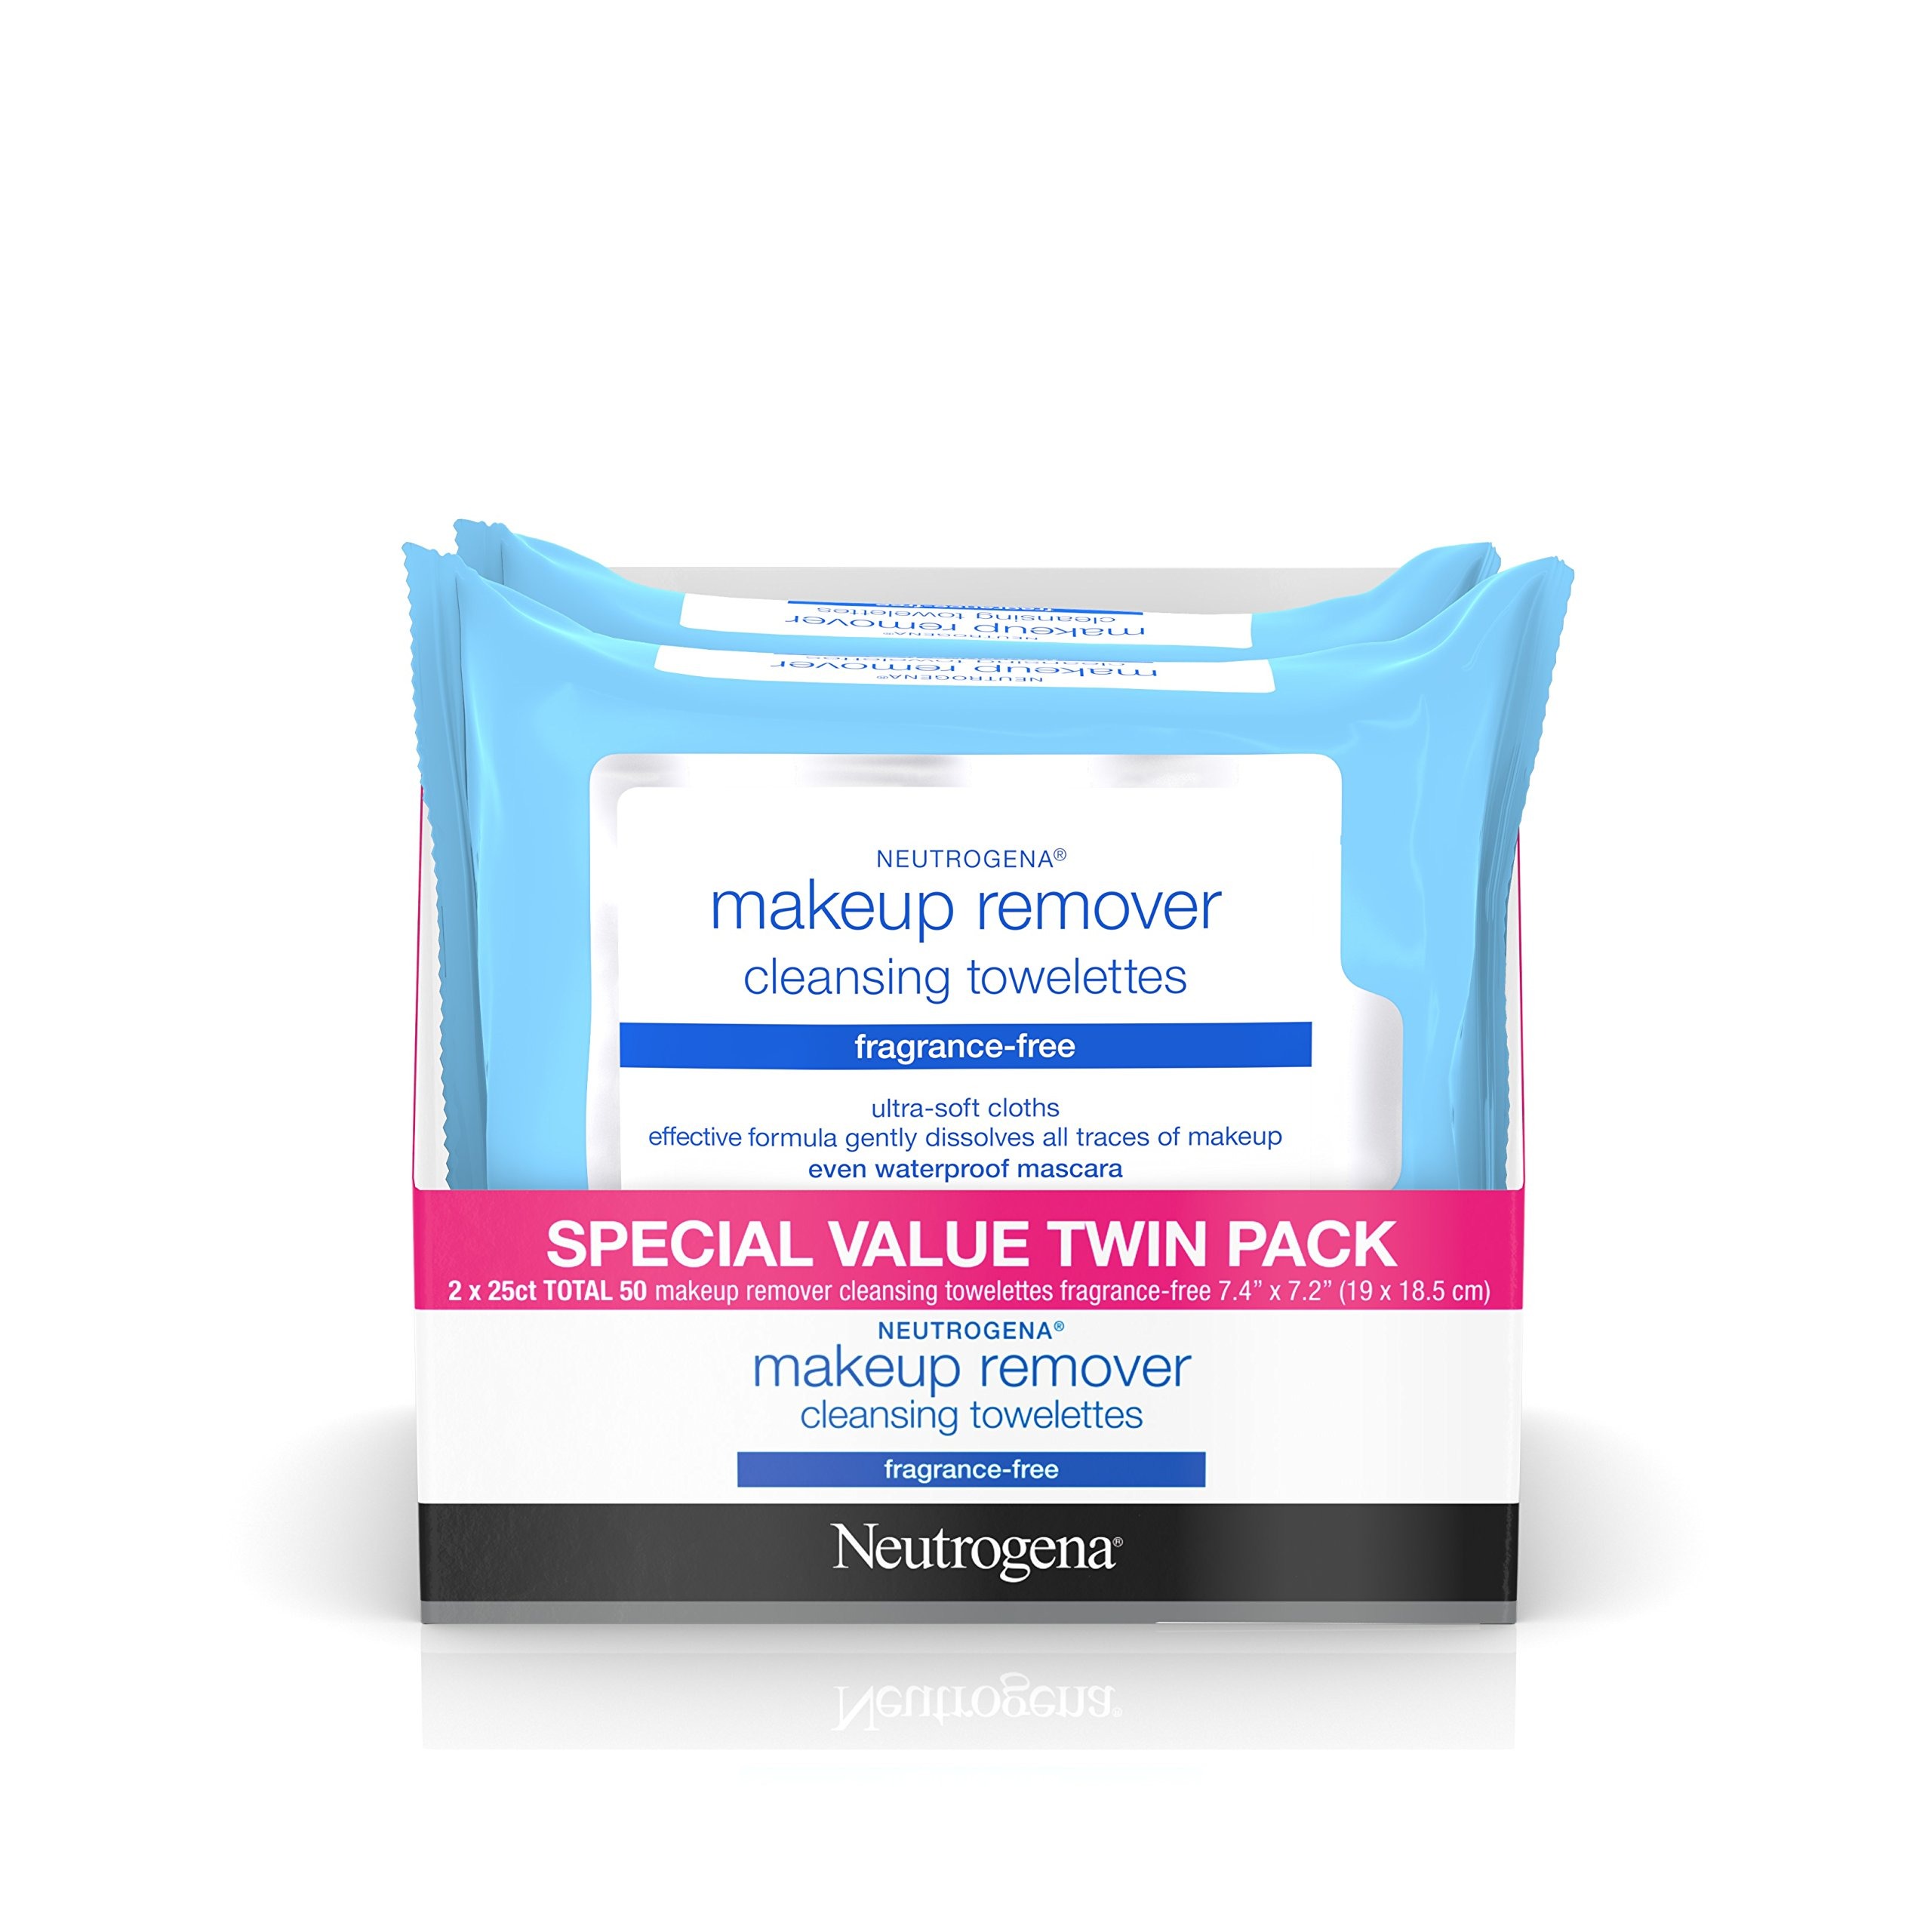
Item Name: Neutrogena Cleansing Fragrance Free Makeup Remover Facial Wipes, 25 Count, 2 Packs
Bullet Point: Makeup remover towelettes are ophthalmologist, dermatologist, and allergy tested to provide an effective facial cleansing while being gentle enough for everyday use
Value: 50.0
Unit: Count

Price: 11.19